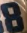
Number: 8